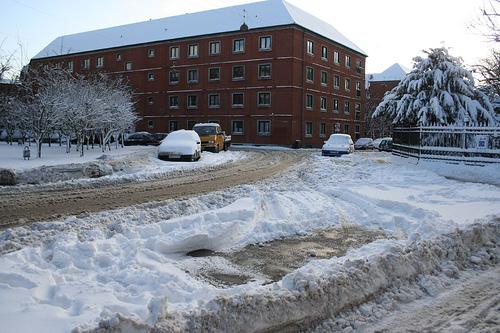
Weather: snow or frosty